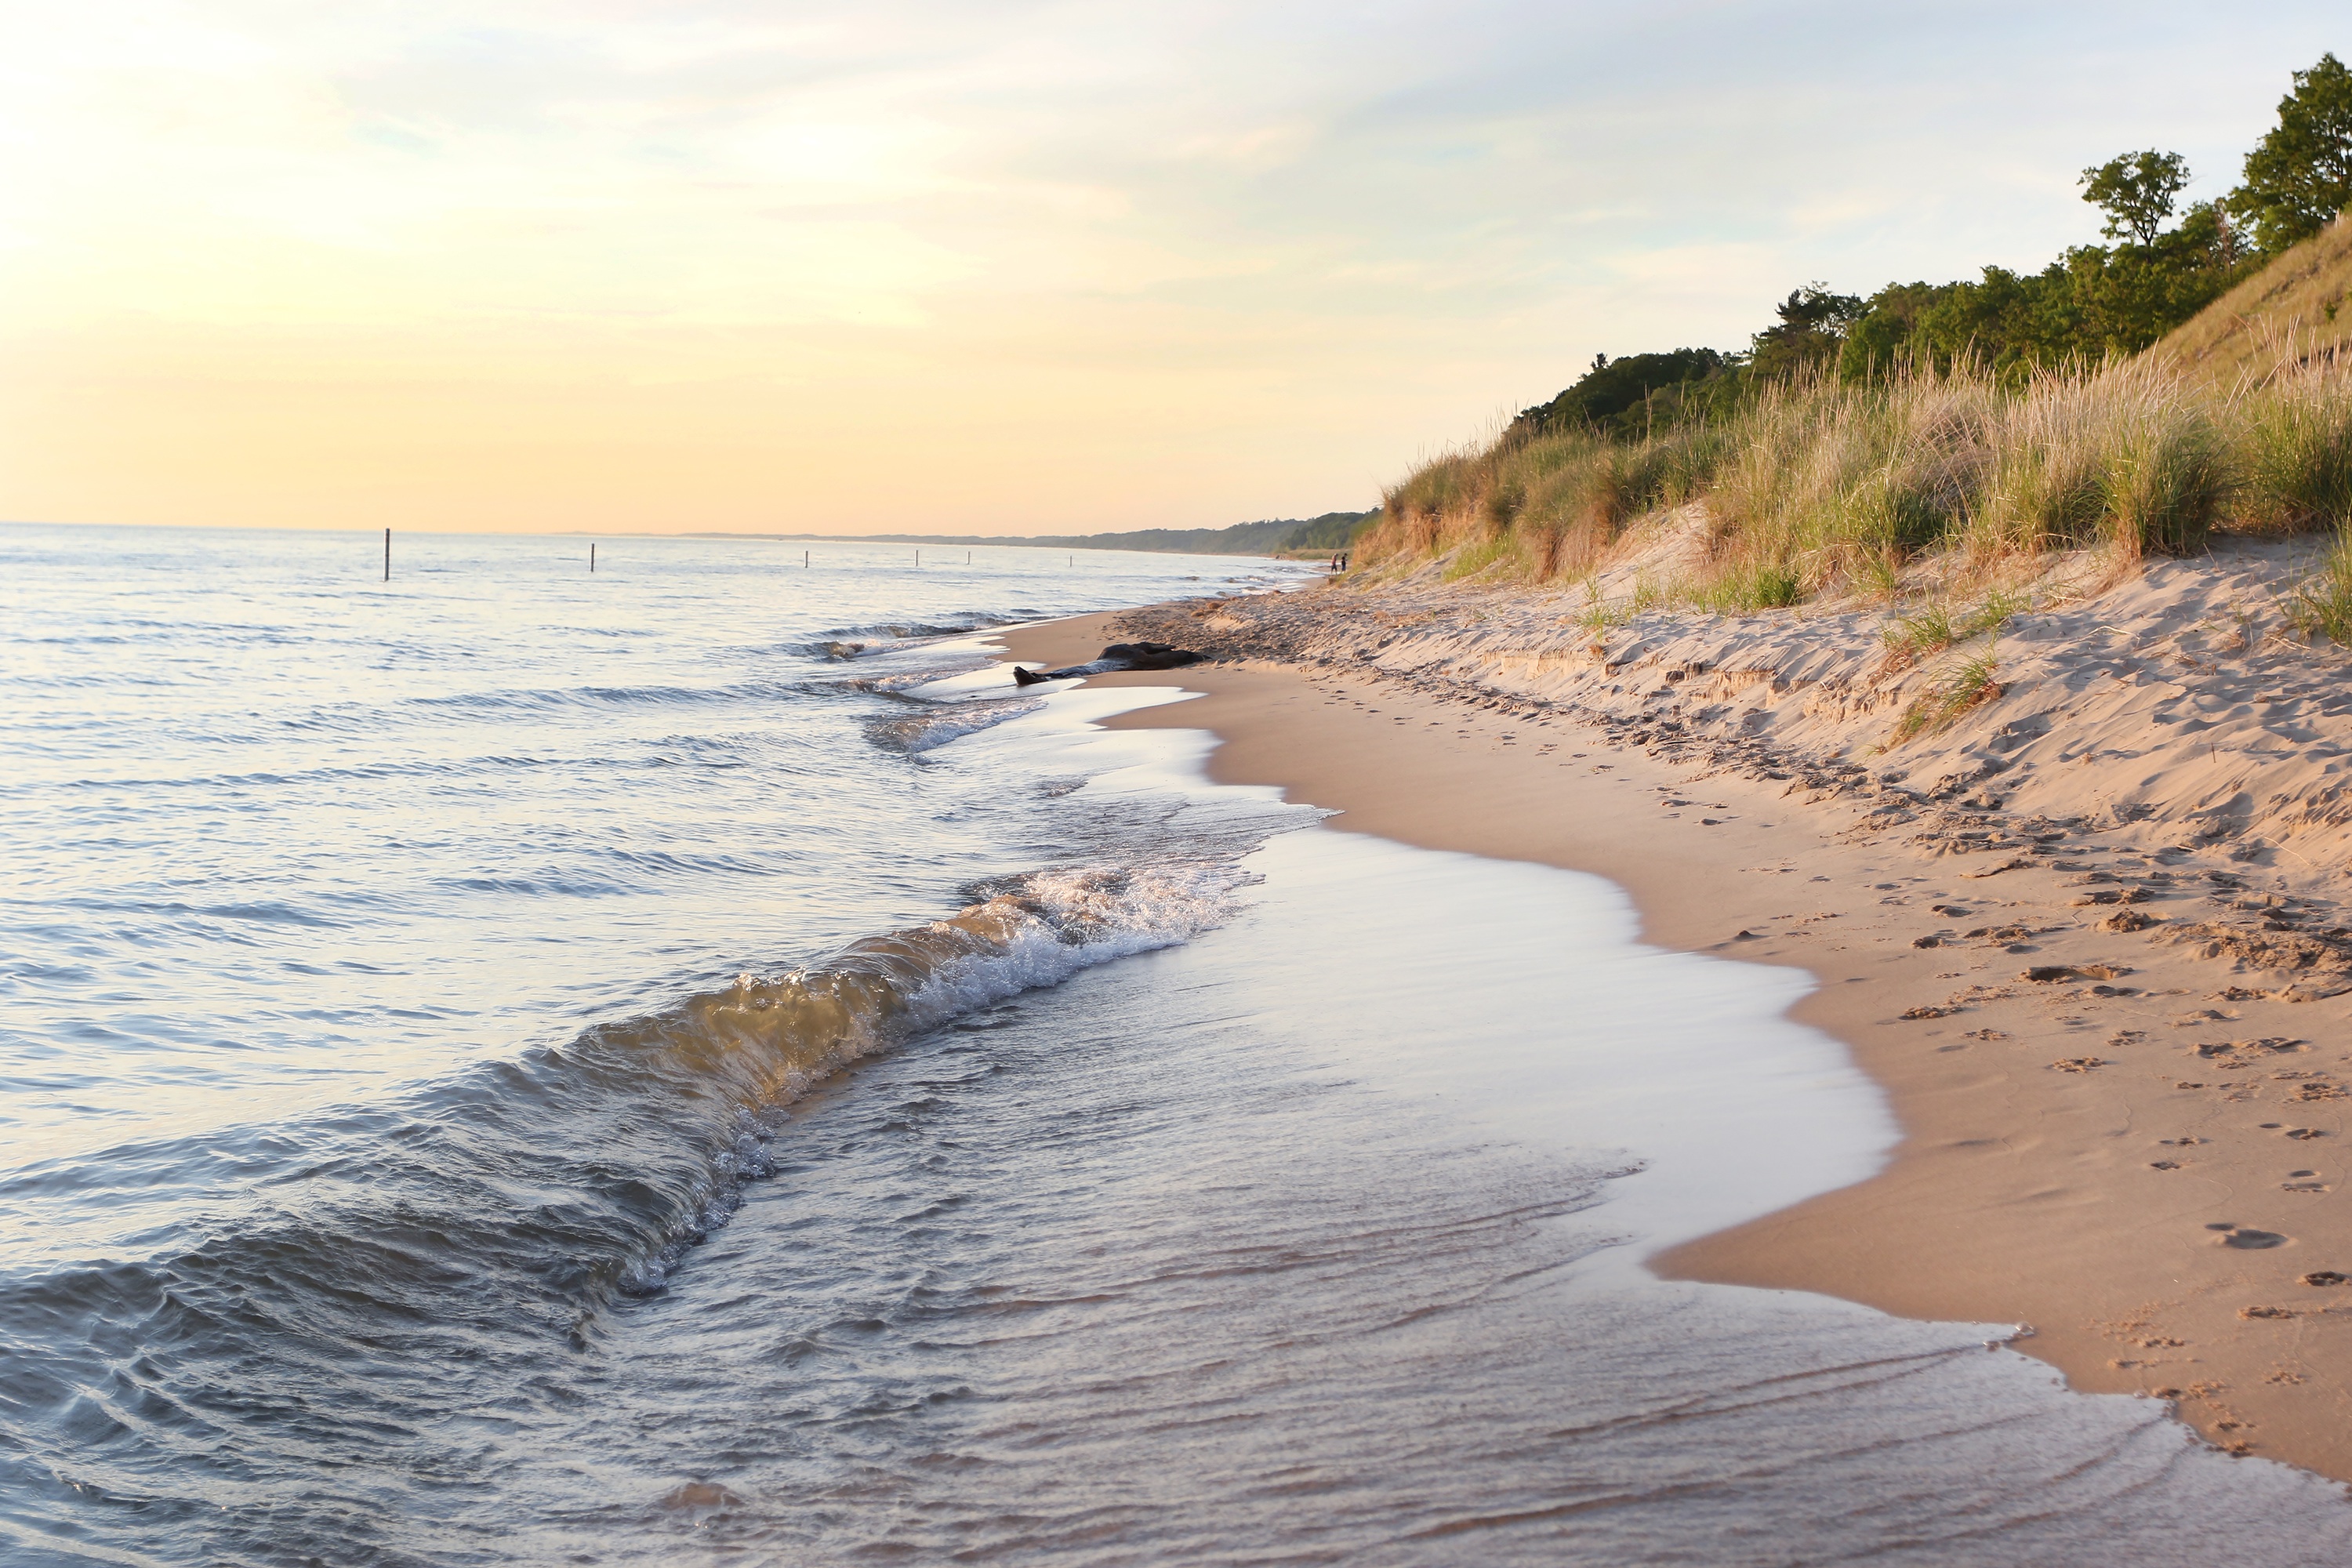
beach, sea, coast, water, sand, ocean, shore, wave, bay, material, body of water, habitat, wind wave